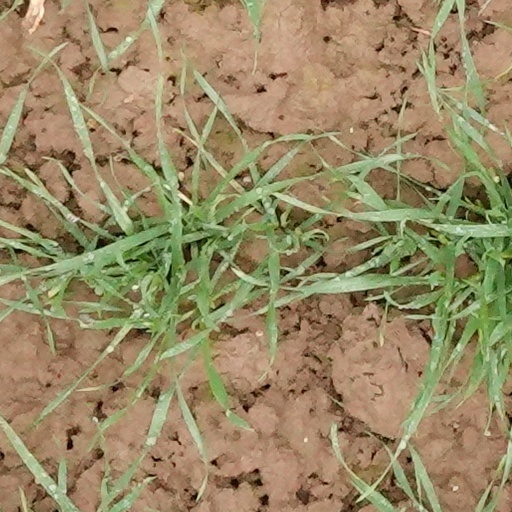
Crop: wheat